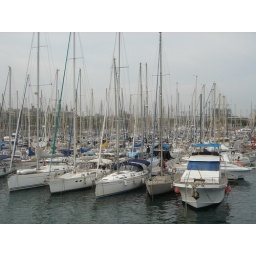
An ocean of sailing boats in Barcelona's harbor.